Gabriel de Lurieu

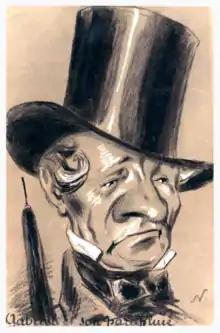
"Gabriel et son parapluie", caricature of Gabriel de Lurieu c. 1850 by Nadar

Gabriel de Lurieu (real name Gabriel-Zéphirin Gonyn de Lurieu; Paris, 28 October 1799 (7 brumaire year VIII) – Paris, 5 February 1889 ) was a French author and playwright.